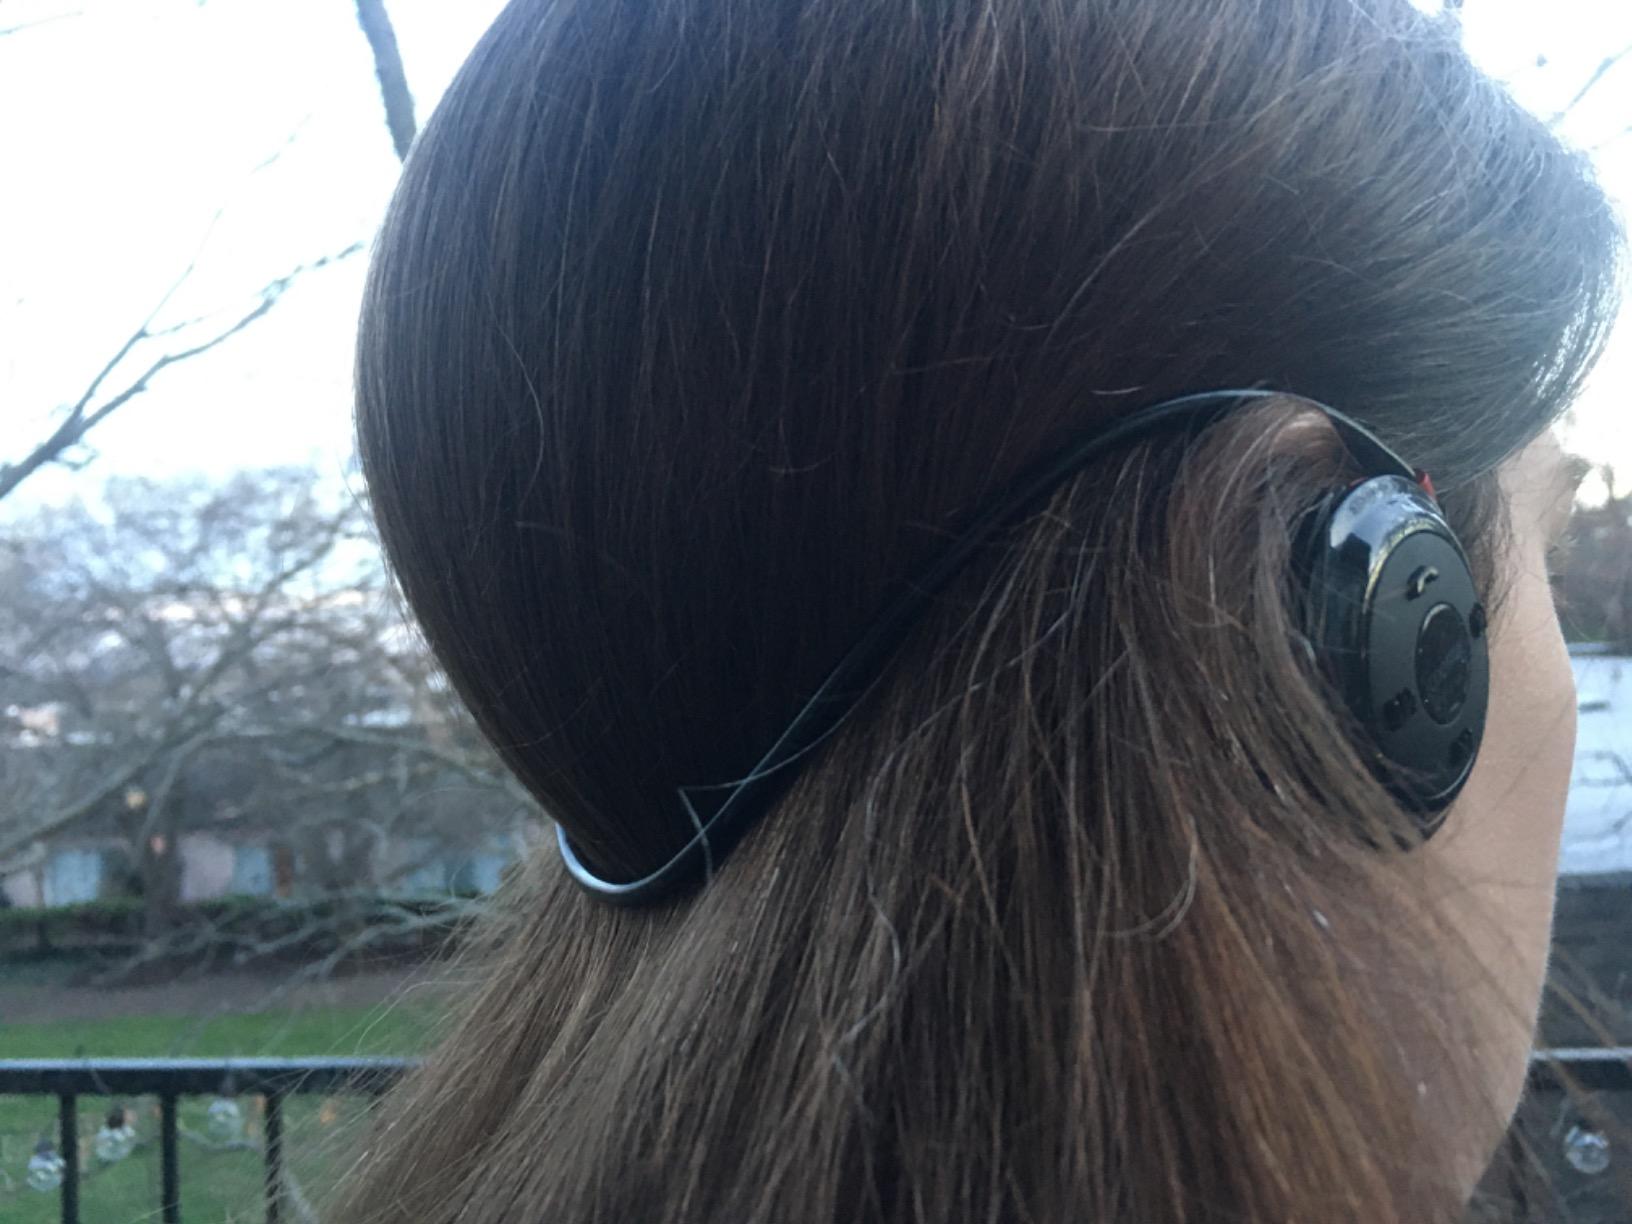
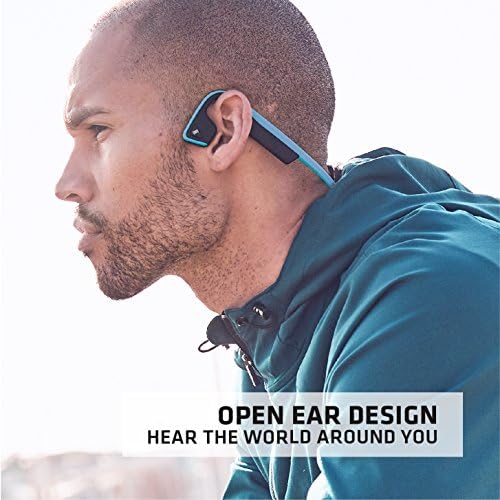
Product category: headphones
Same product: no